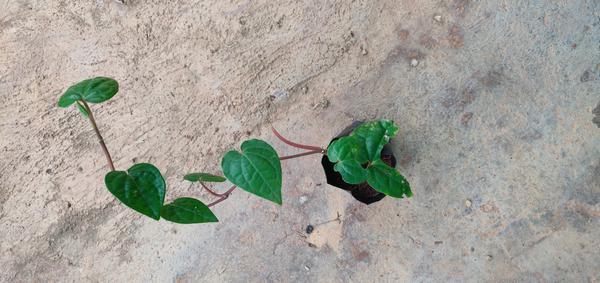
Plant: Betel